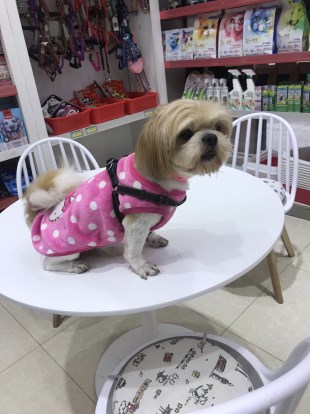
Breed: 361-n000123-Shih_Tzu